Rhynie chert

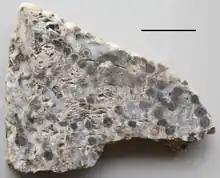
Surface view of a polished piece of Rhynie chert showing many cross-sections of "Rhynia" stems (axes). Scale bar is 1 cm.

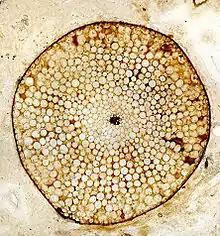
Thin section of a piece of Rhynie chert viewed by transmitted light showing the cross-section of a stem of "Rhynia"

The preservation of plants varies from perfect three-dimensional cellular permineralisation to flattened charcoal films. On occasion, plants may have their vertical axes preserved in growth position, with rhizoids still attached to rhizomes; even the plant litter is preserved.